Hilton Worldwide

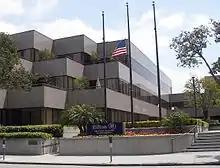
The former Hilton Hotels Corporation headquarters in Beverly Hills, California

The Hotels Statler Company was acquired in 1954 for $111 million in what was then the world's most expensive real estate transaction.